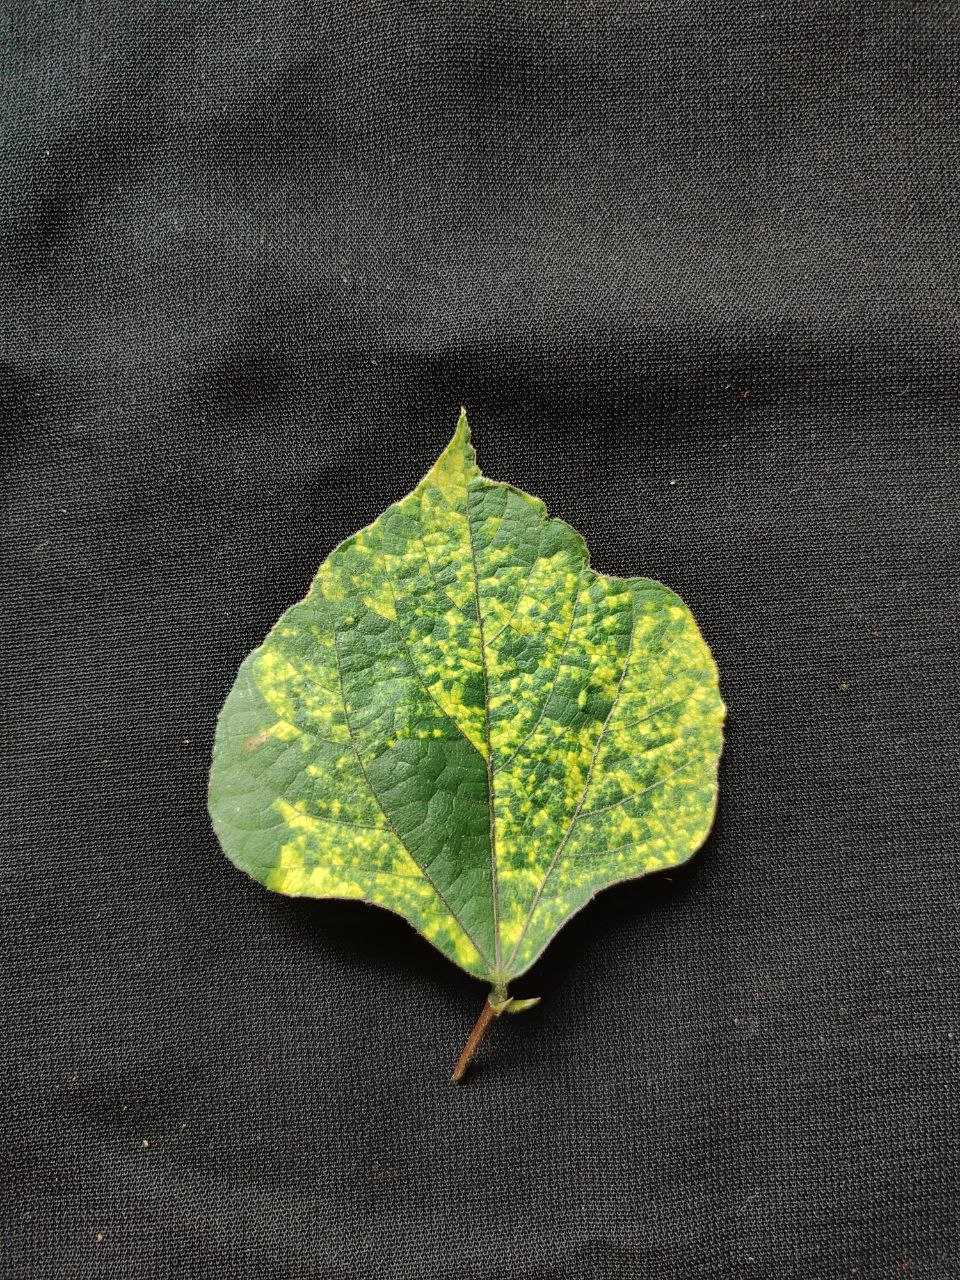
Crop: bean
Leaf condition: Mosaic Virus